Máximo Gómez metro station

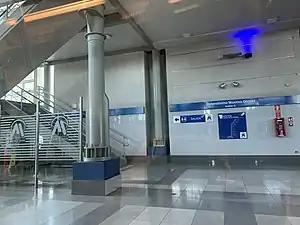

Máximo Gómez is a Santo Domingo Metro station on Line 1. It was open on 22 January 2009 as part of the inaugural section of Line 1 between Mamá Tingó and Centro de los Héroes. The station is between Hermanas Mirabal and Los Taínos.